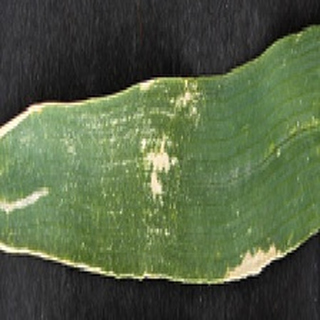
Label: wheat_yellow_rust